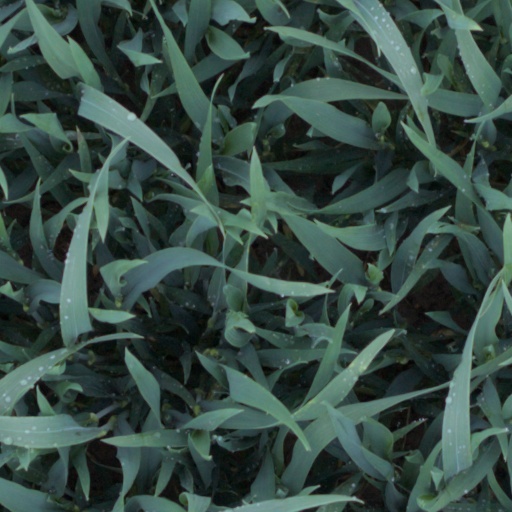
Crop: wheat